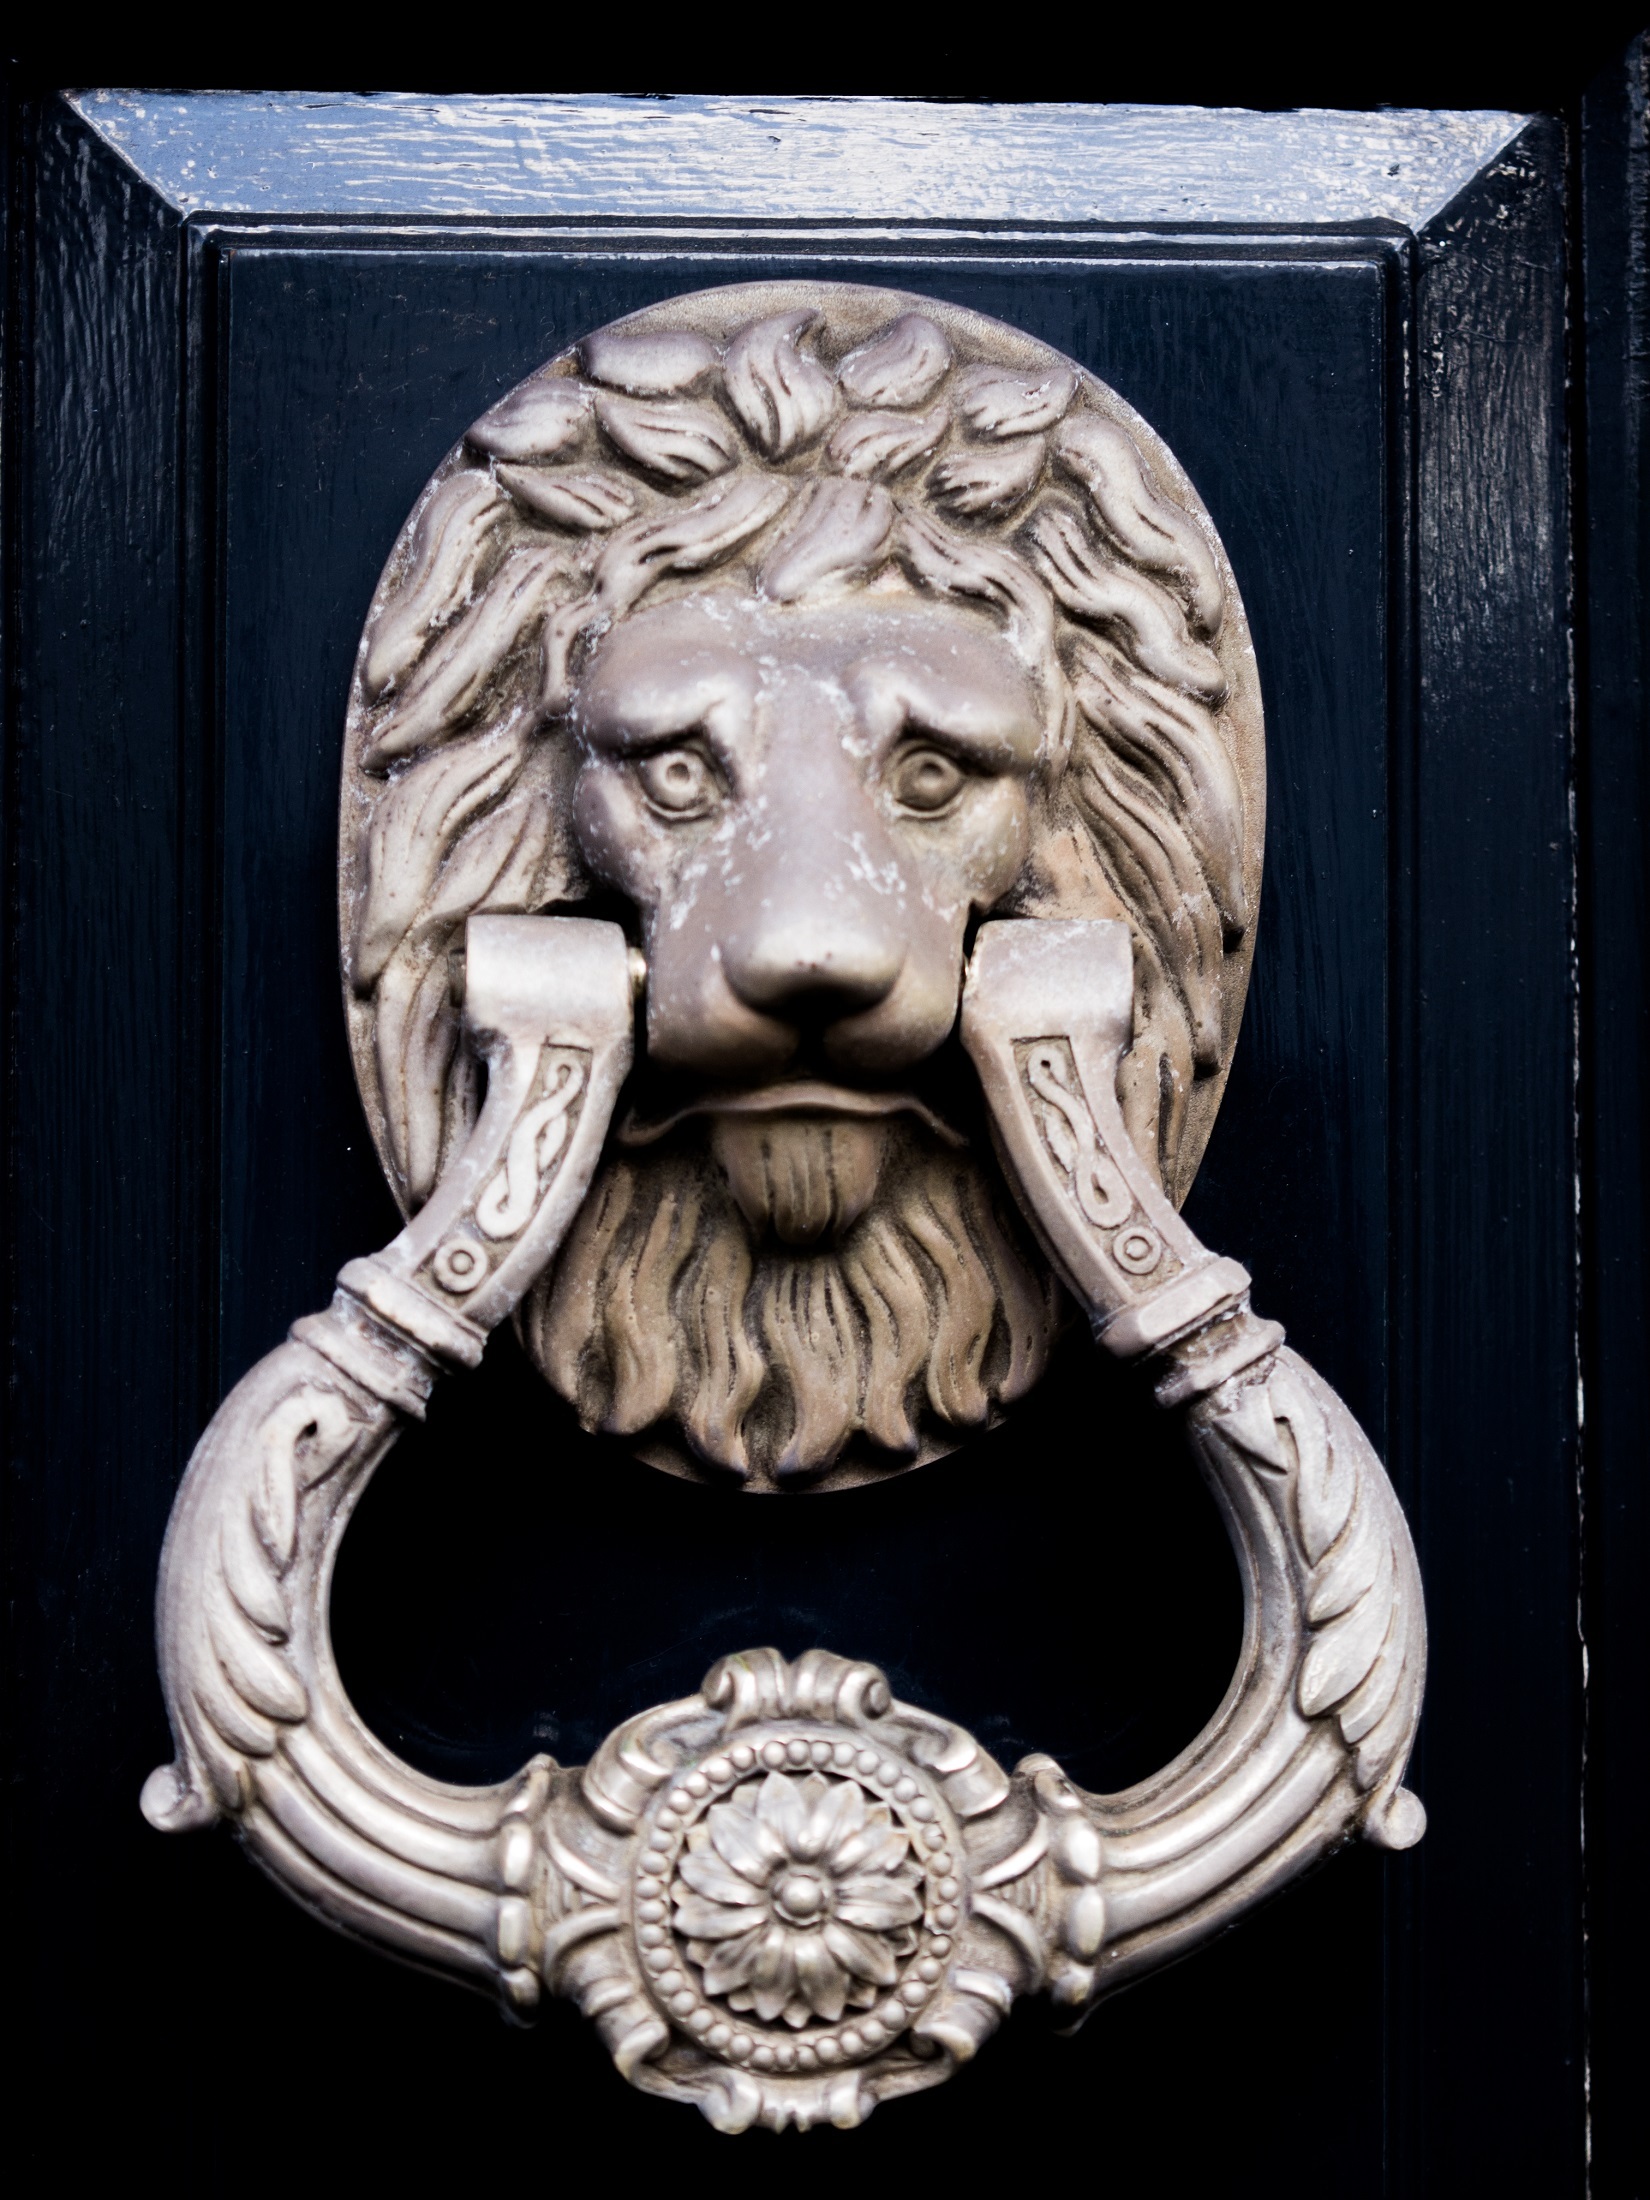
architecture, wood, vintage, antique, house, old, animal, statue, decoration, symbol, entrance, metal, black, lion, handle, face, sculpture, medieval, art, illustration, design, ornate, decorative, head, style, front, carving, relief, traditional, door knocker, knock